Economy of the Western Cape

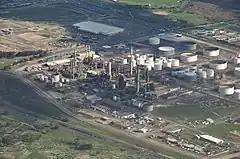
An aerial view of the Astron Energy Cape Town Refinery in Cape Town, South Africa.

After the MSP Suez Canal was constructed in 1869, Cape Town's importance as a refuelling point declined as the canal obviated the need to navigate the longer sea lane around the southern coast of Africa. The recession of the 1860s and the construction of the canal forced the colony to search for new opportunities and adopt new products in rural production. The raising of Angora goats and ostriches for their mohair and feathers respectively date from this period and became important export commodities.